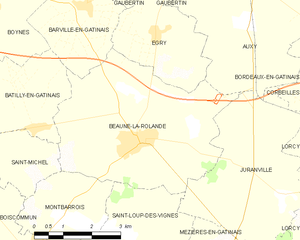
Beaune-la-Rolande est une commune française située dans le département du Loiret en région Centre-Val de Loire.